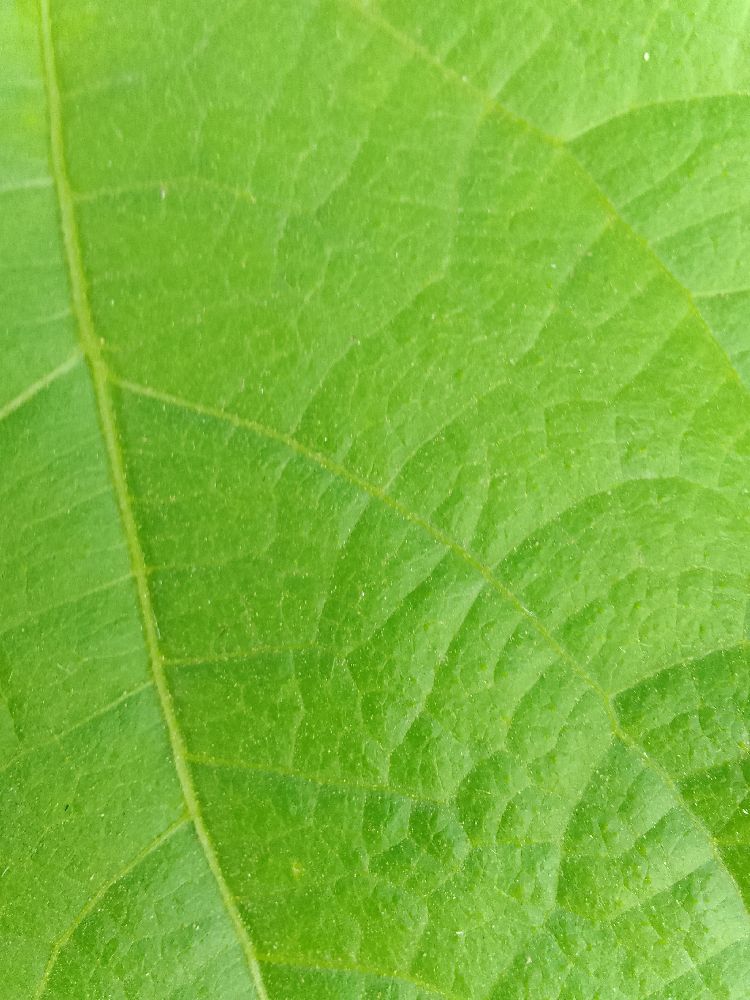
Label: healthy